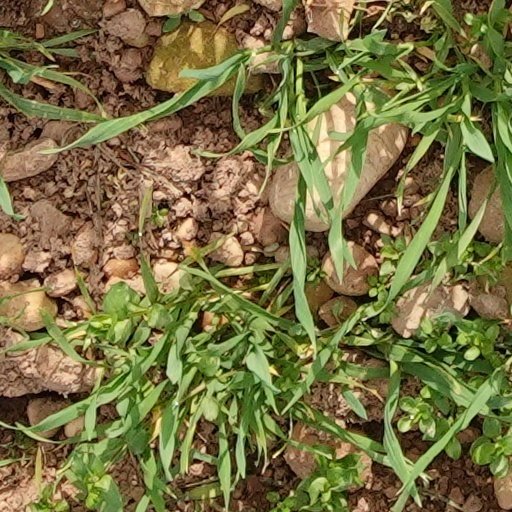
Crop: wheat